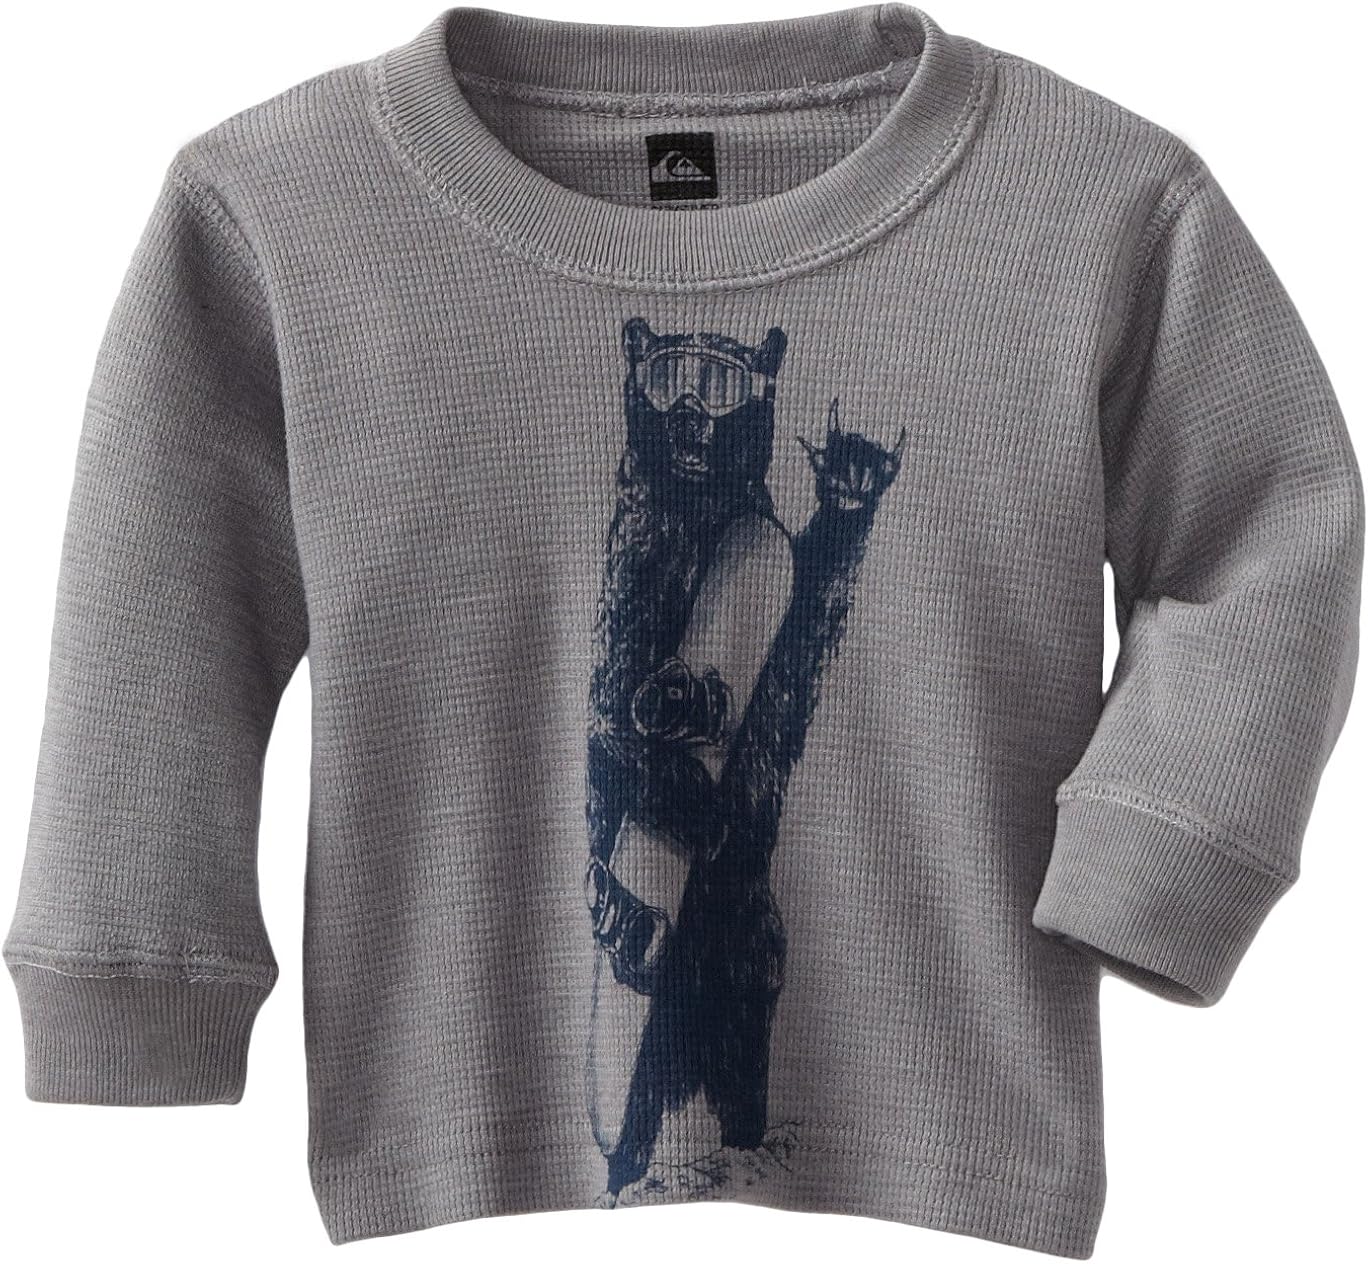
Quiksilver Baby Boys' Joyride Shirt
Category: AMAZON FASHION
Quiksilver infant joyride ringspun jersey. Regular fit.
Features: 100% Cotton | Imported | Hand Wash Only | Ringspun jersey | Regular fit